DRAKON

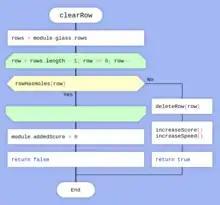
The algorithm that removes a line from Tetris grid in DRAKON-JavaScript language

The "clearRow" function scans all rows bottom-up until it hits a row with no gaps. In such case the row is removed from the grid, the score is increased, and the game's tempo goes up.